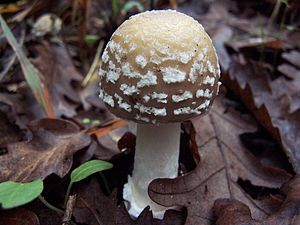
Fluesvamp / Forekomst
Fluesvamp er en slægt af svampe. De hører til gruppen af større hatsvampe og har følgende typiske fællestræk: